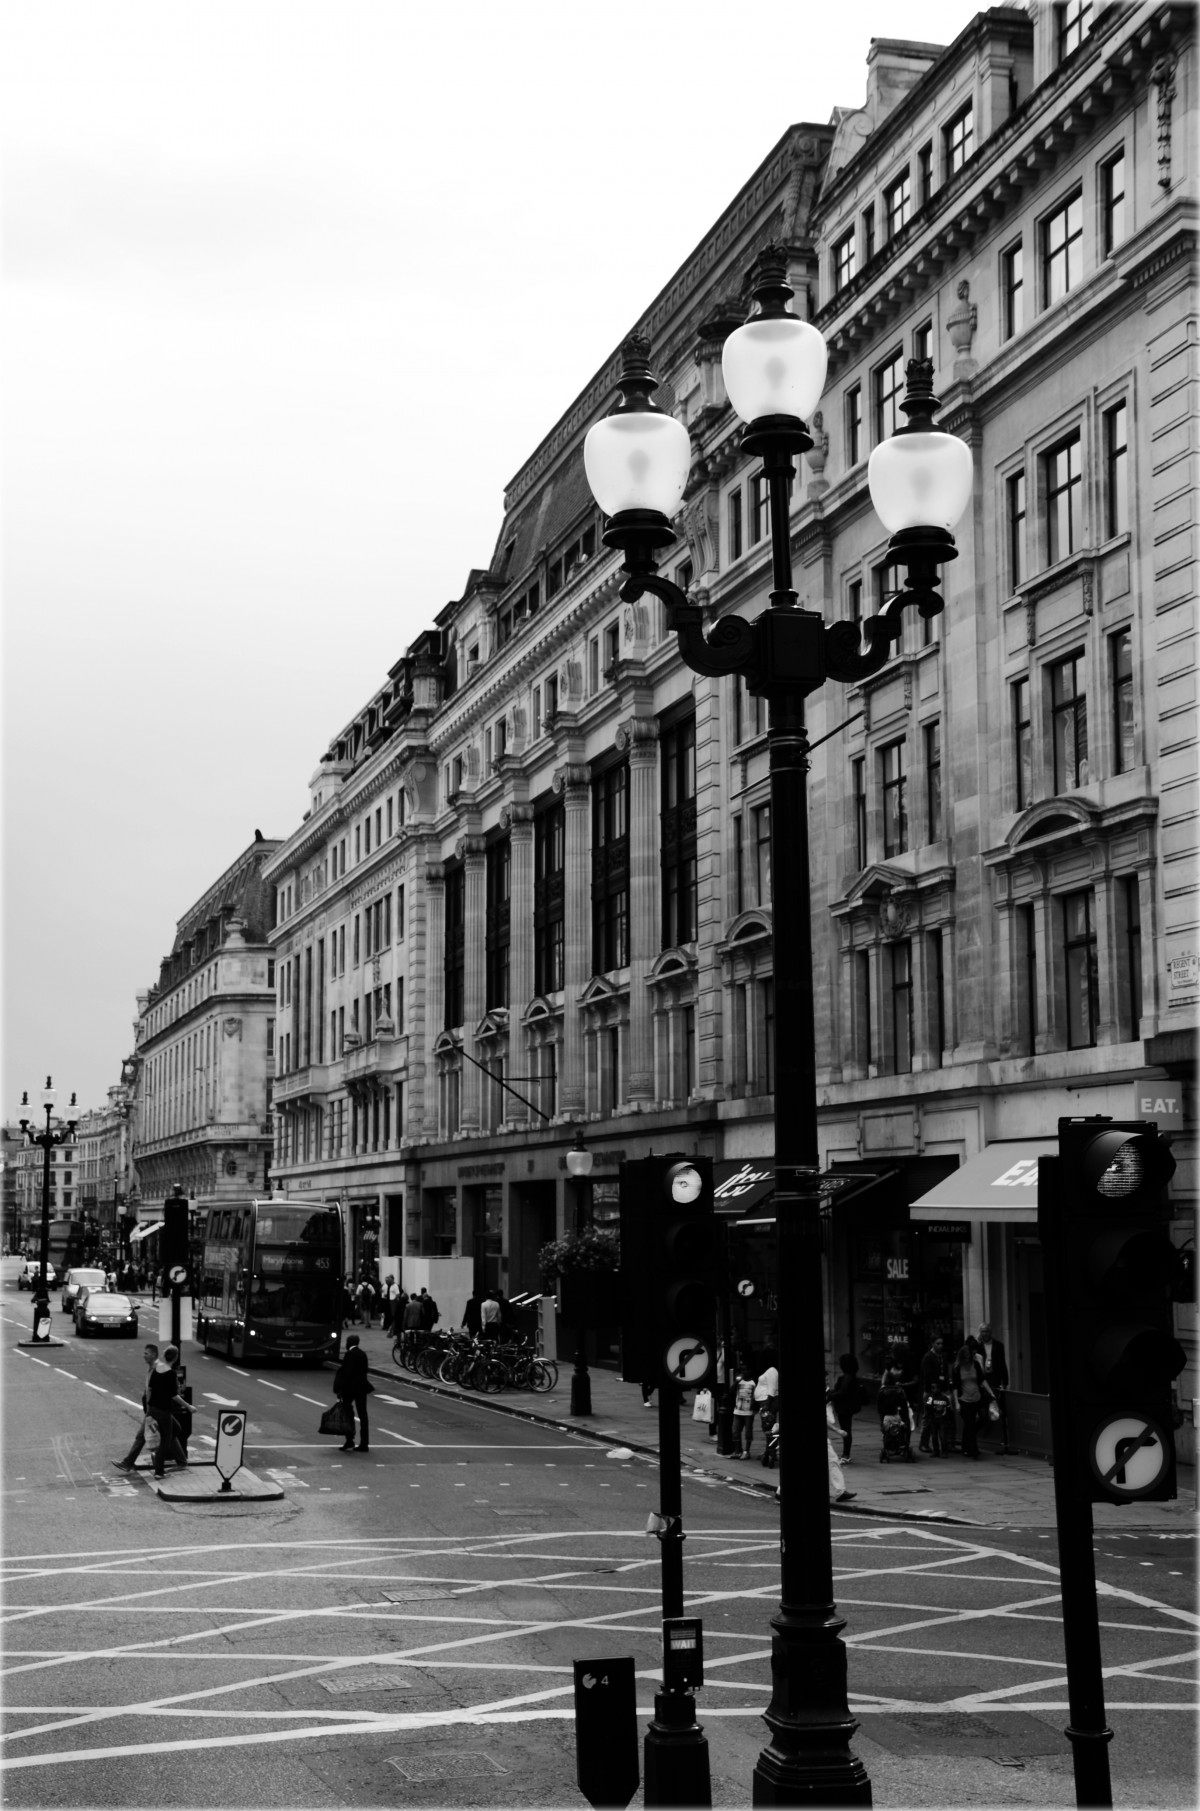
Tags: black and white, road, street, town, cityscape, downtown, lane, infrastructure, shape, neighbourhood, urban area, monochrome photography, residential area, human settlement